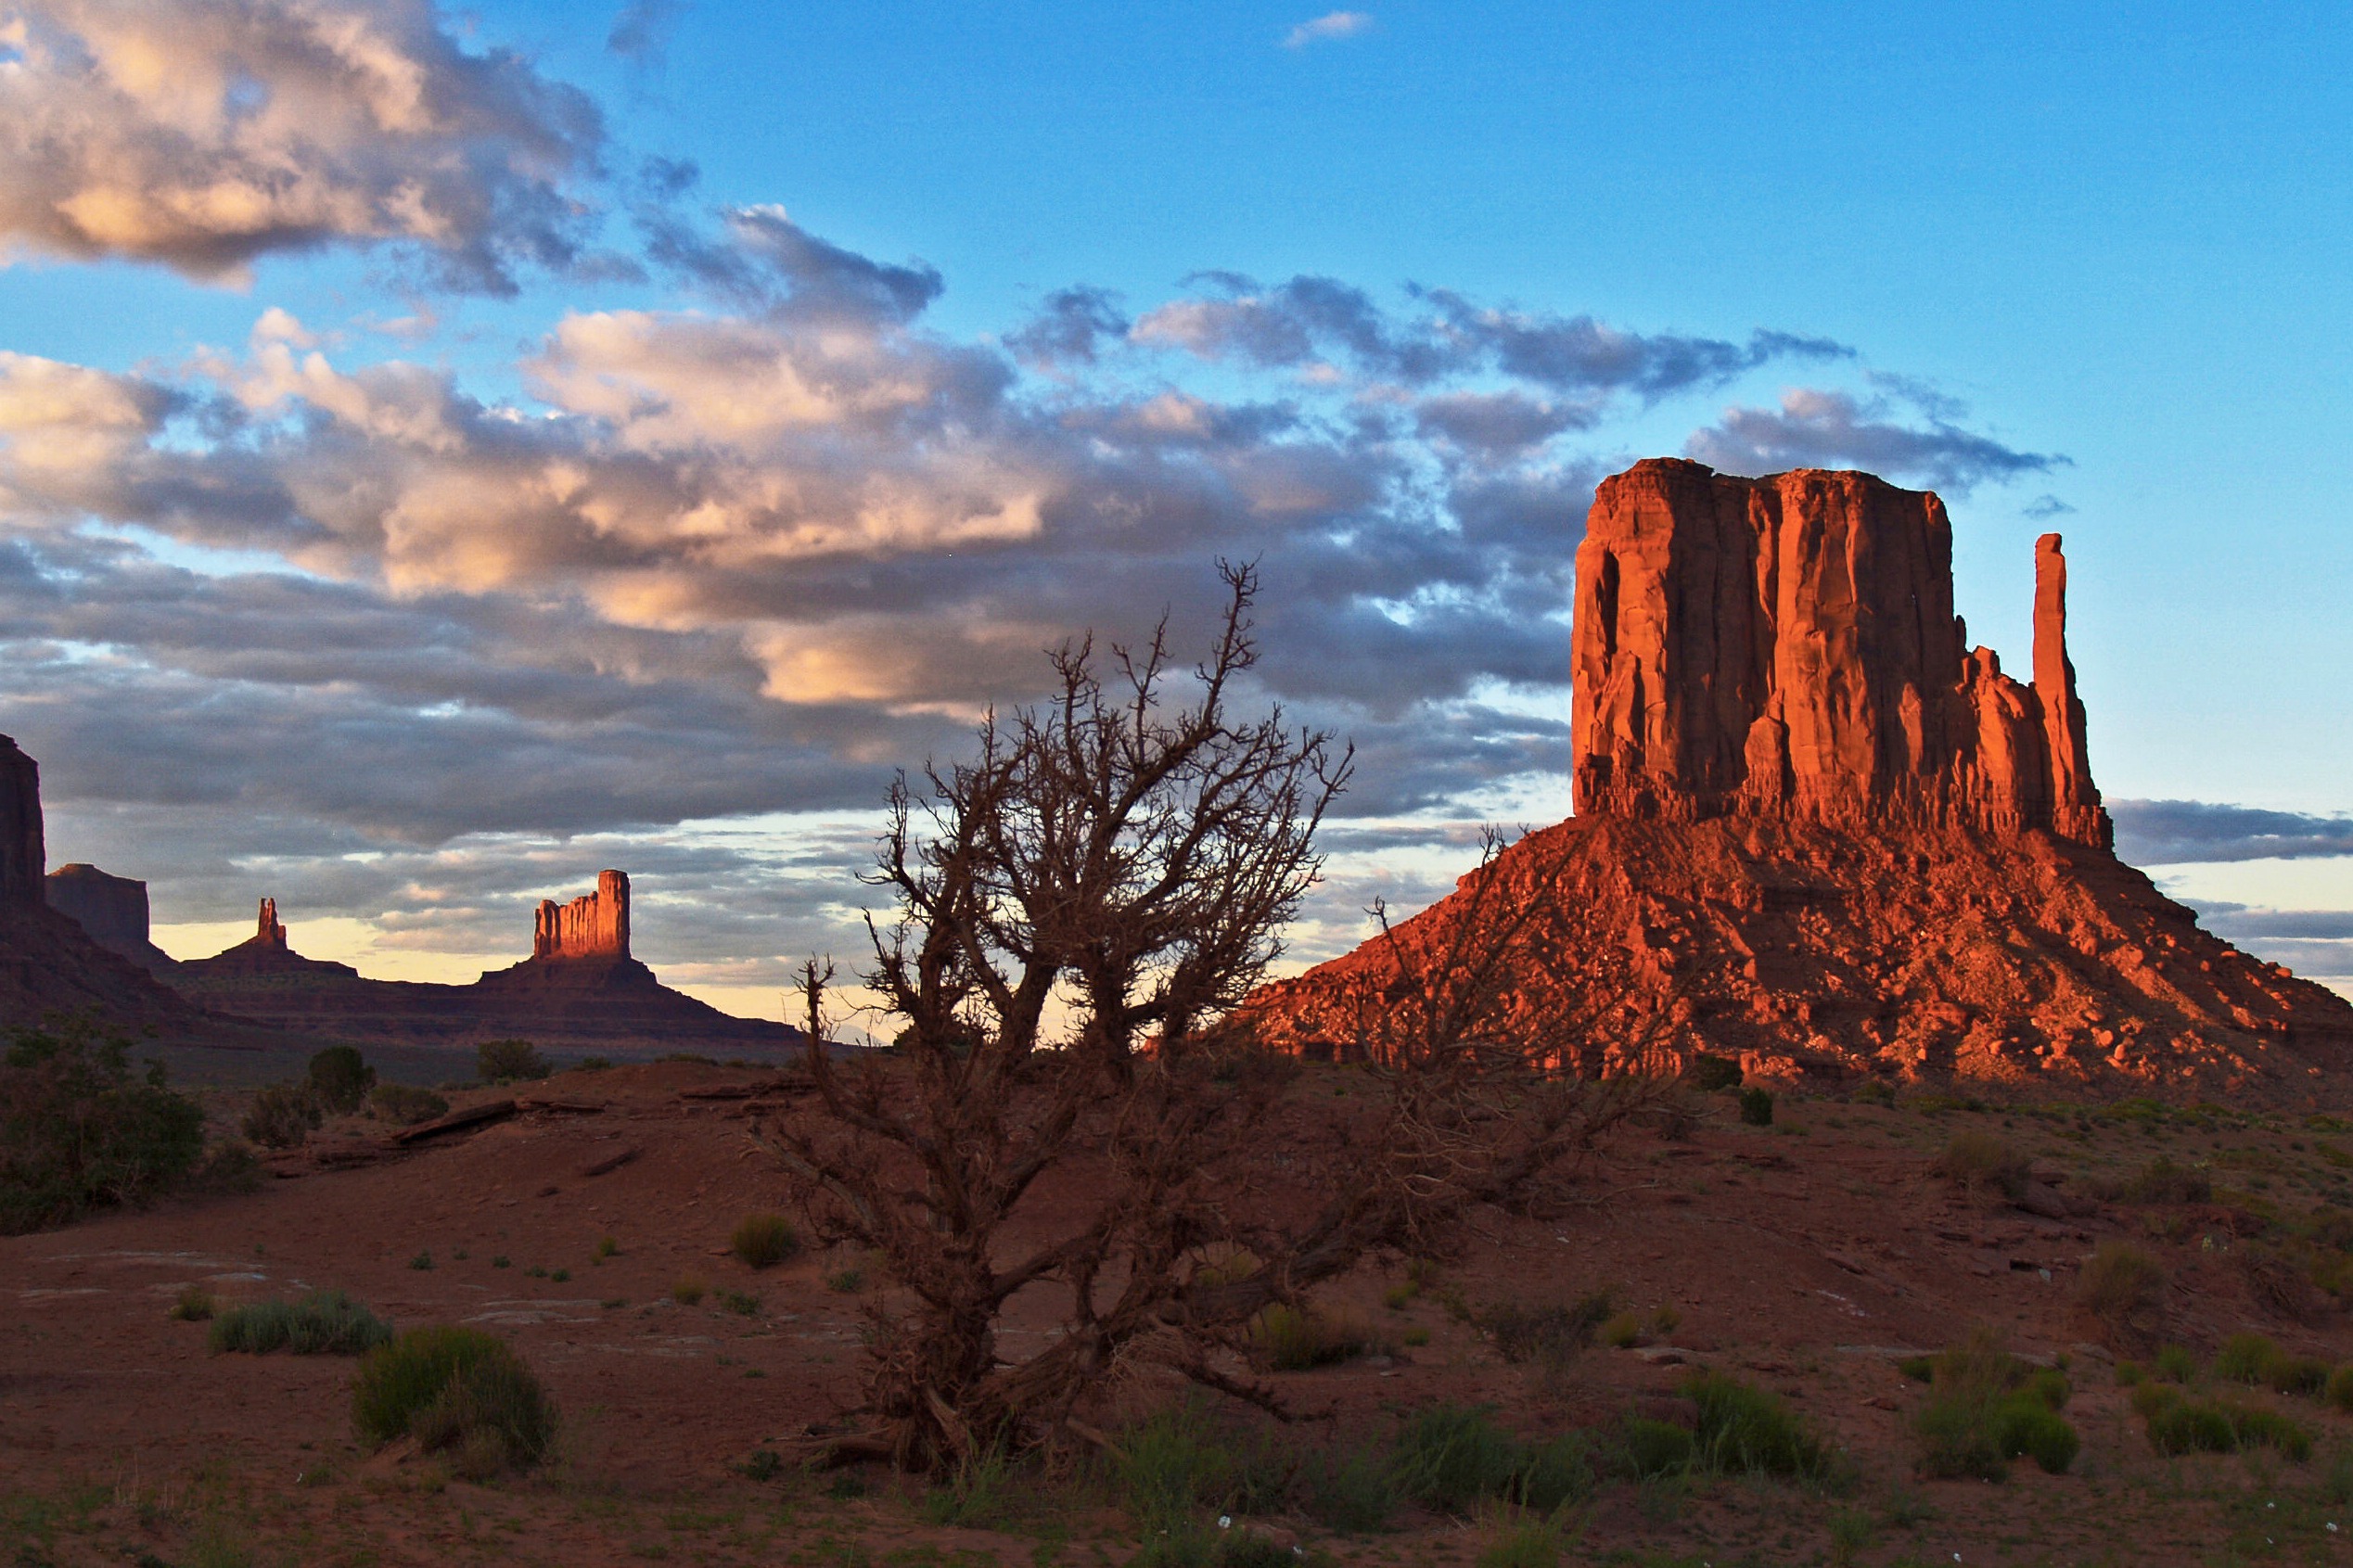
landscape, nature, rock, wilderness, mountain, sky, sunrise, sunset, hill, desert, dawn, valley, formation, dry, dusk, evening, red, scenery, usa, terrain, national park, material, arizona, rocks, badlands, hot, plateau, ecosystem, butte, landform, monument valley, natural environment, geographical feature, aeolian landform, mountainous landforms